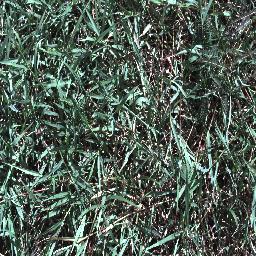
Label: negative